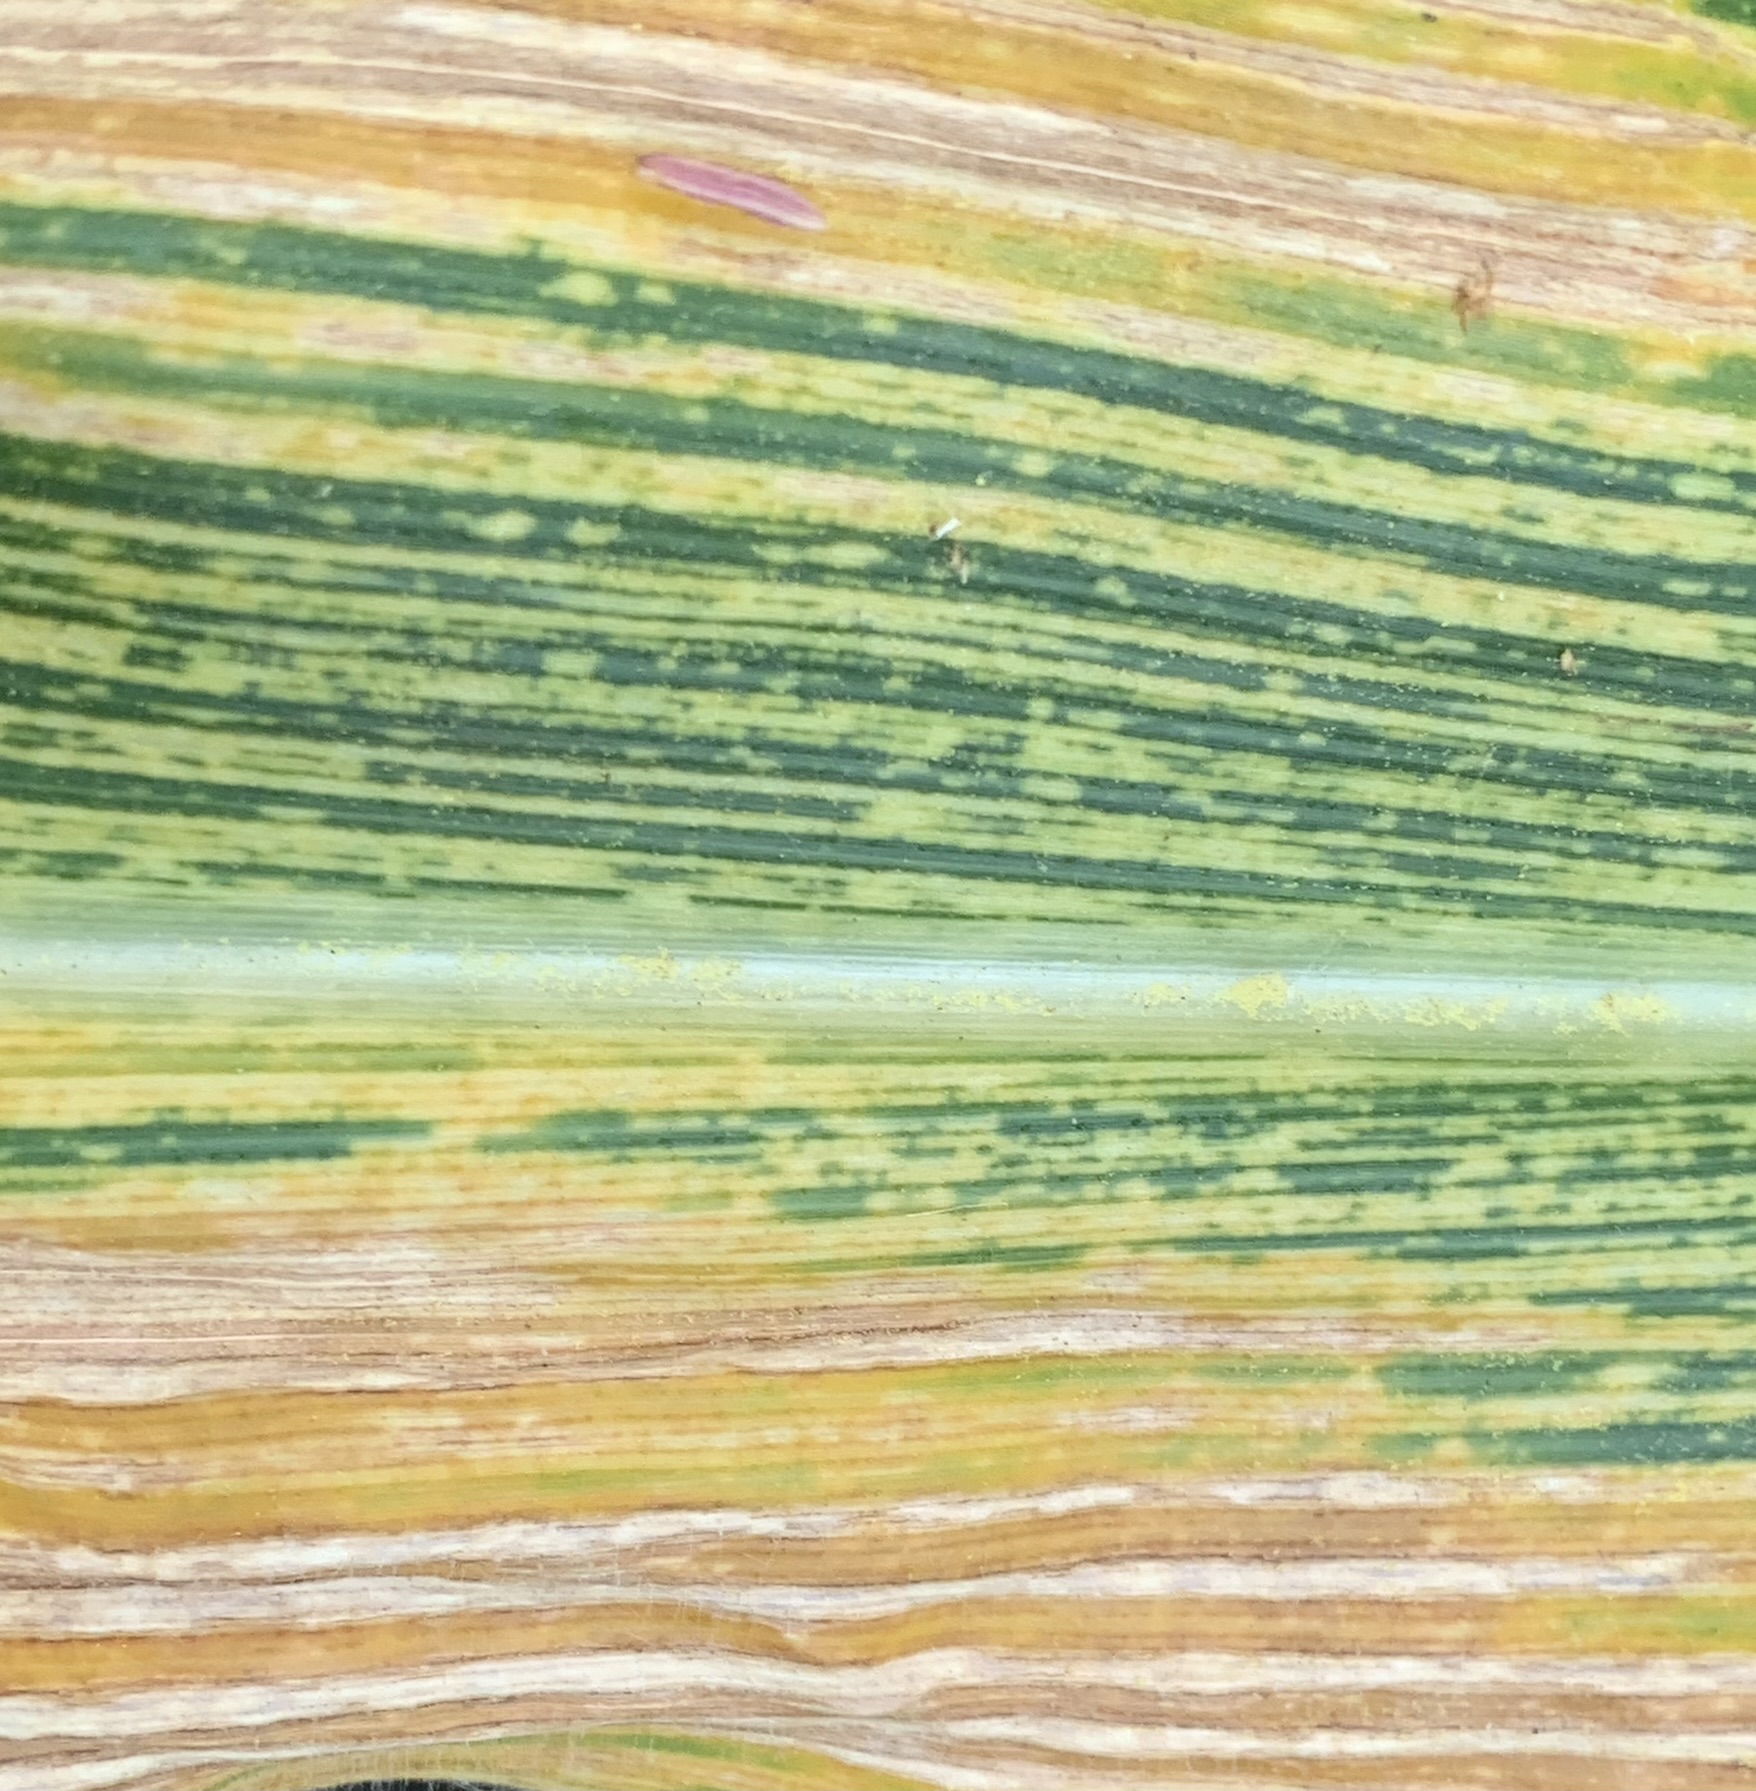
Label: MSV